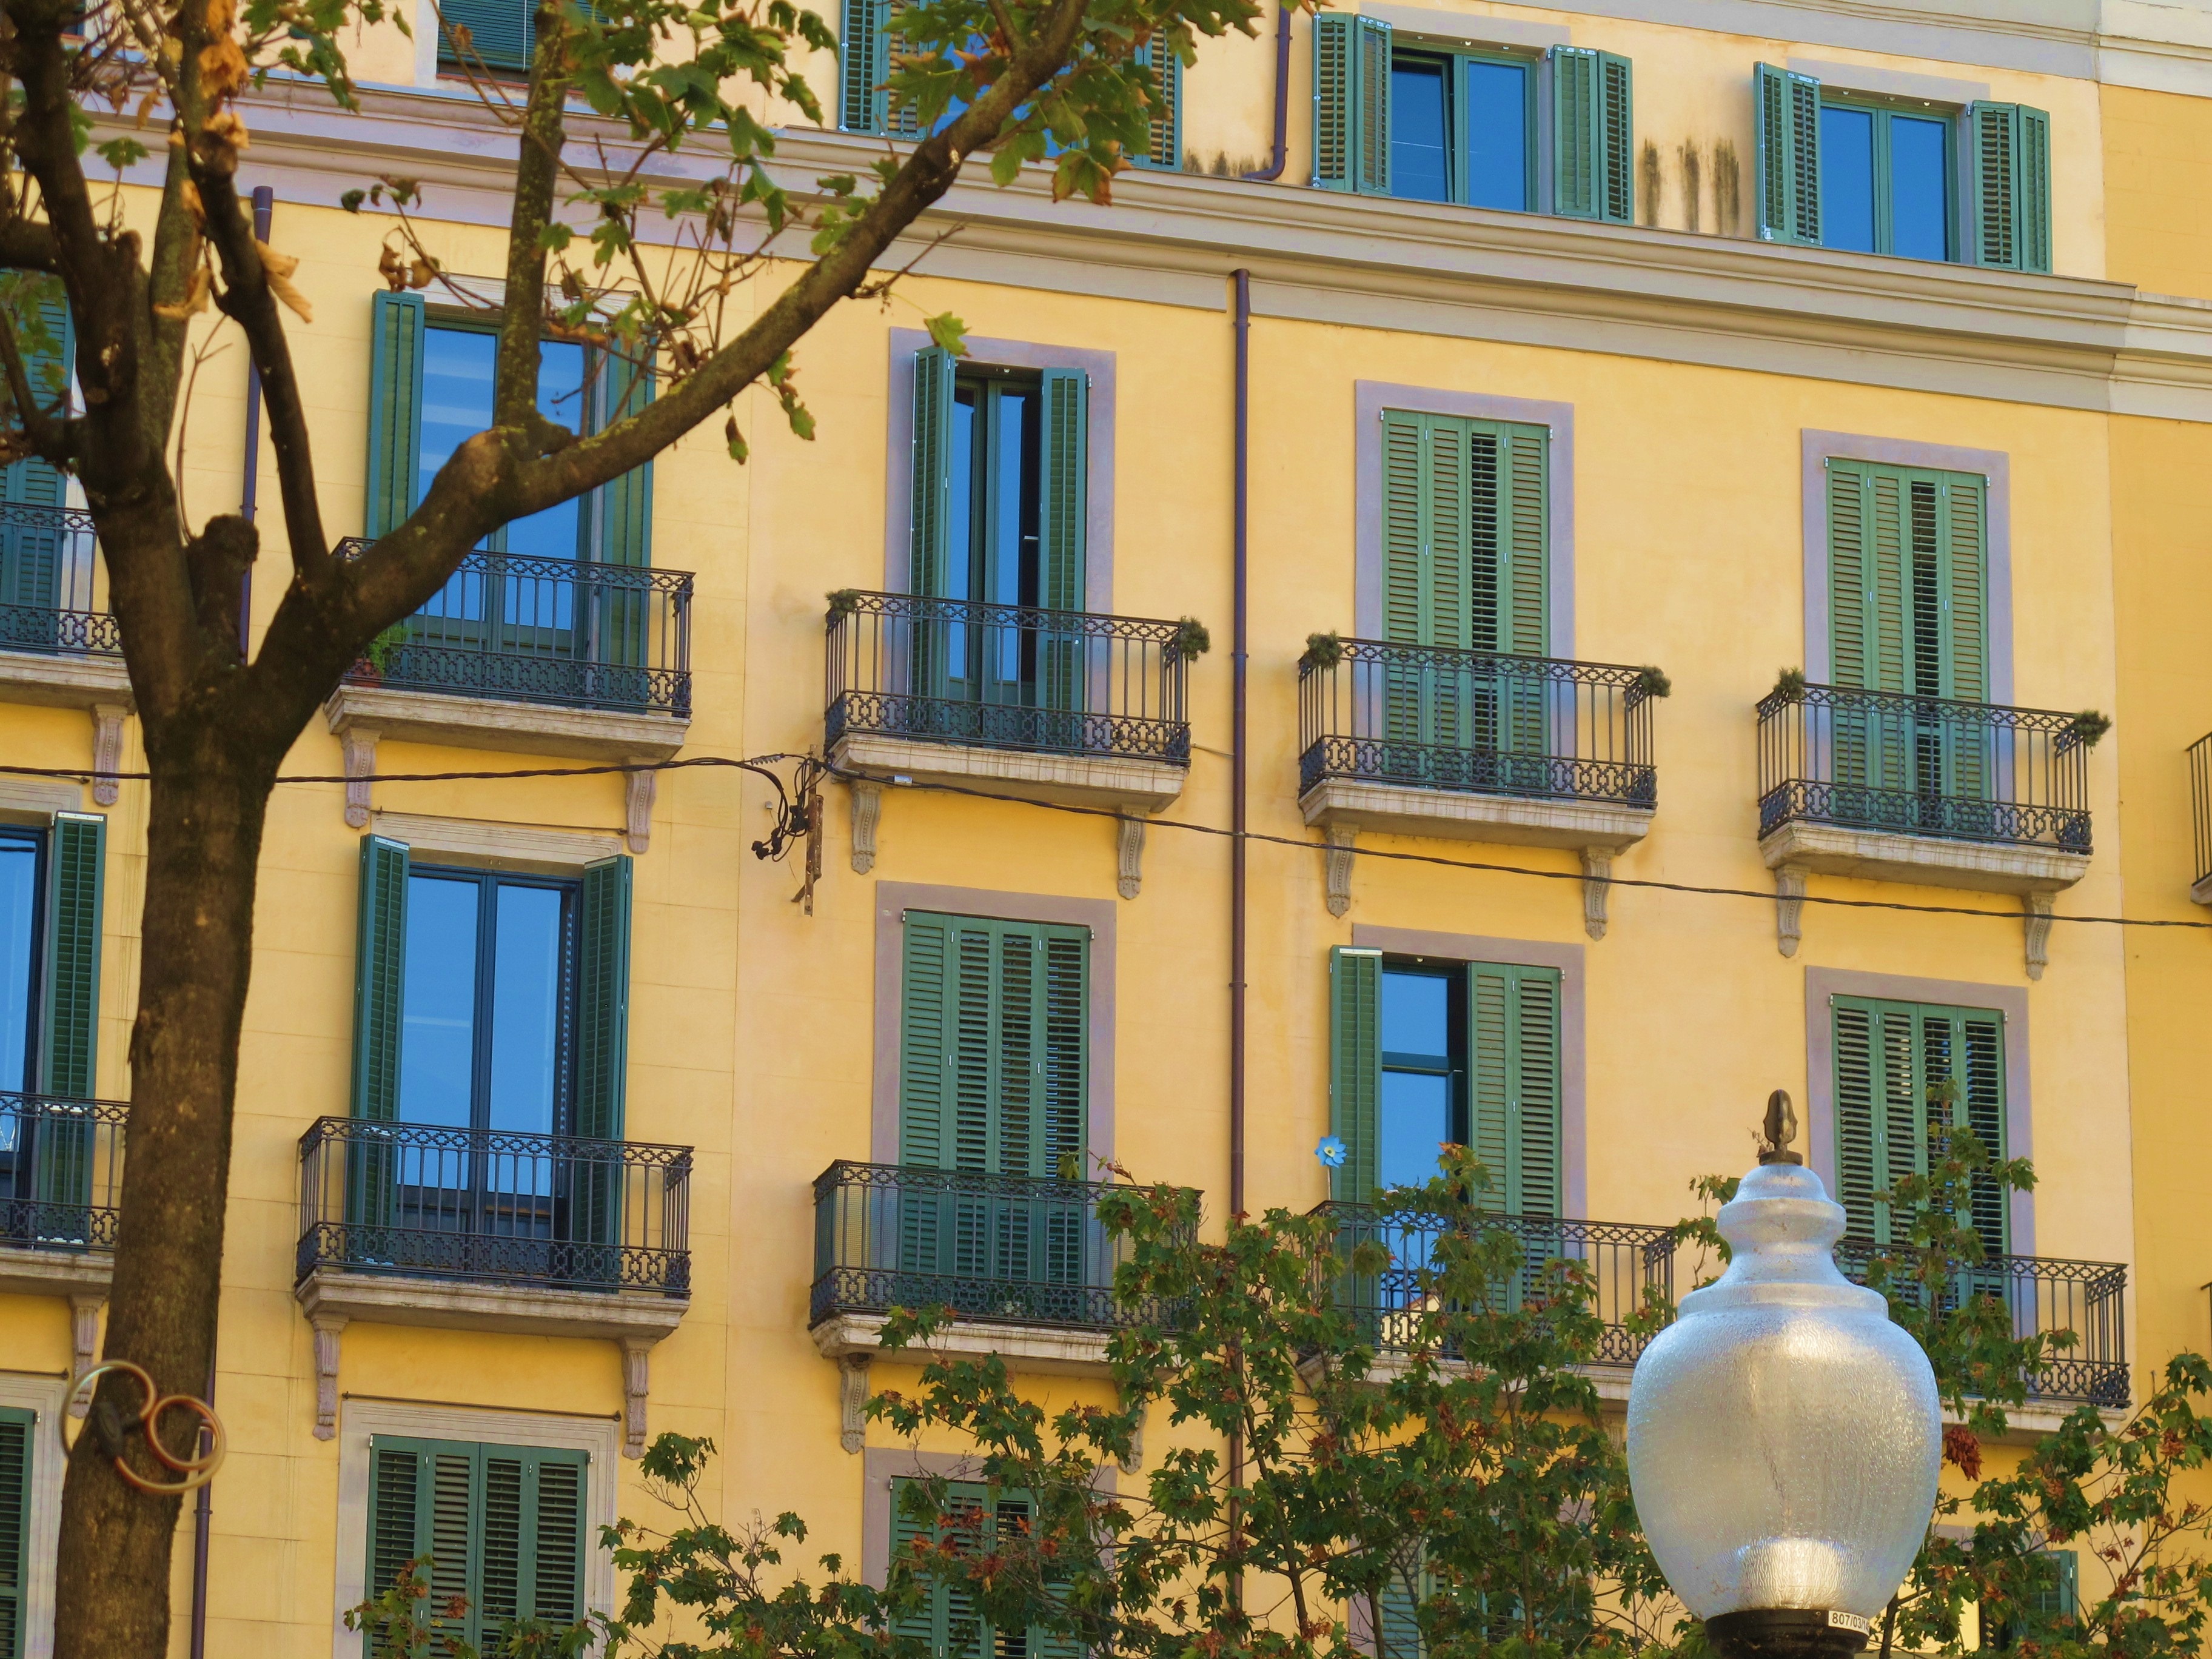
architecture, villa, mansion, house, window, town, building, palace, home, wall, stone, balcony, europe, green, facade, property, blue, lamp, yellow, lighting, apartment, shutter, street lamp, spain, courtyard, estate, fixture, condominium, neighbourhood, old window, outdoor lamp, girona, urban area, residential area, historic city center